Piotr of Goniądz

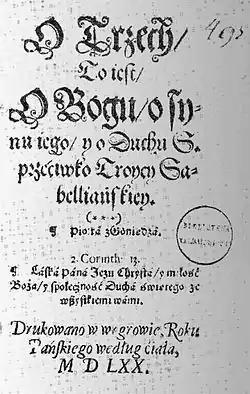
Cover of Piotr's antitrinitatrian work "On the subject of the Three"

Piotr of Goniądz (Latin: Gonesius; c. 1525–1573) was a Polish political and religious writer, thinker and one of the spiritual leaders of the Polish Brethren.